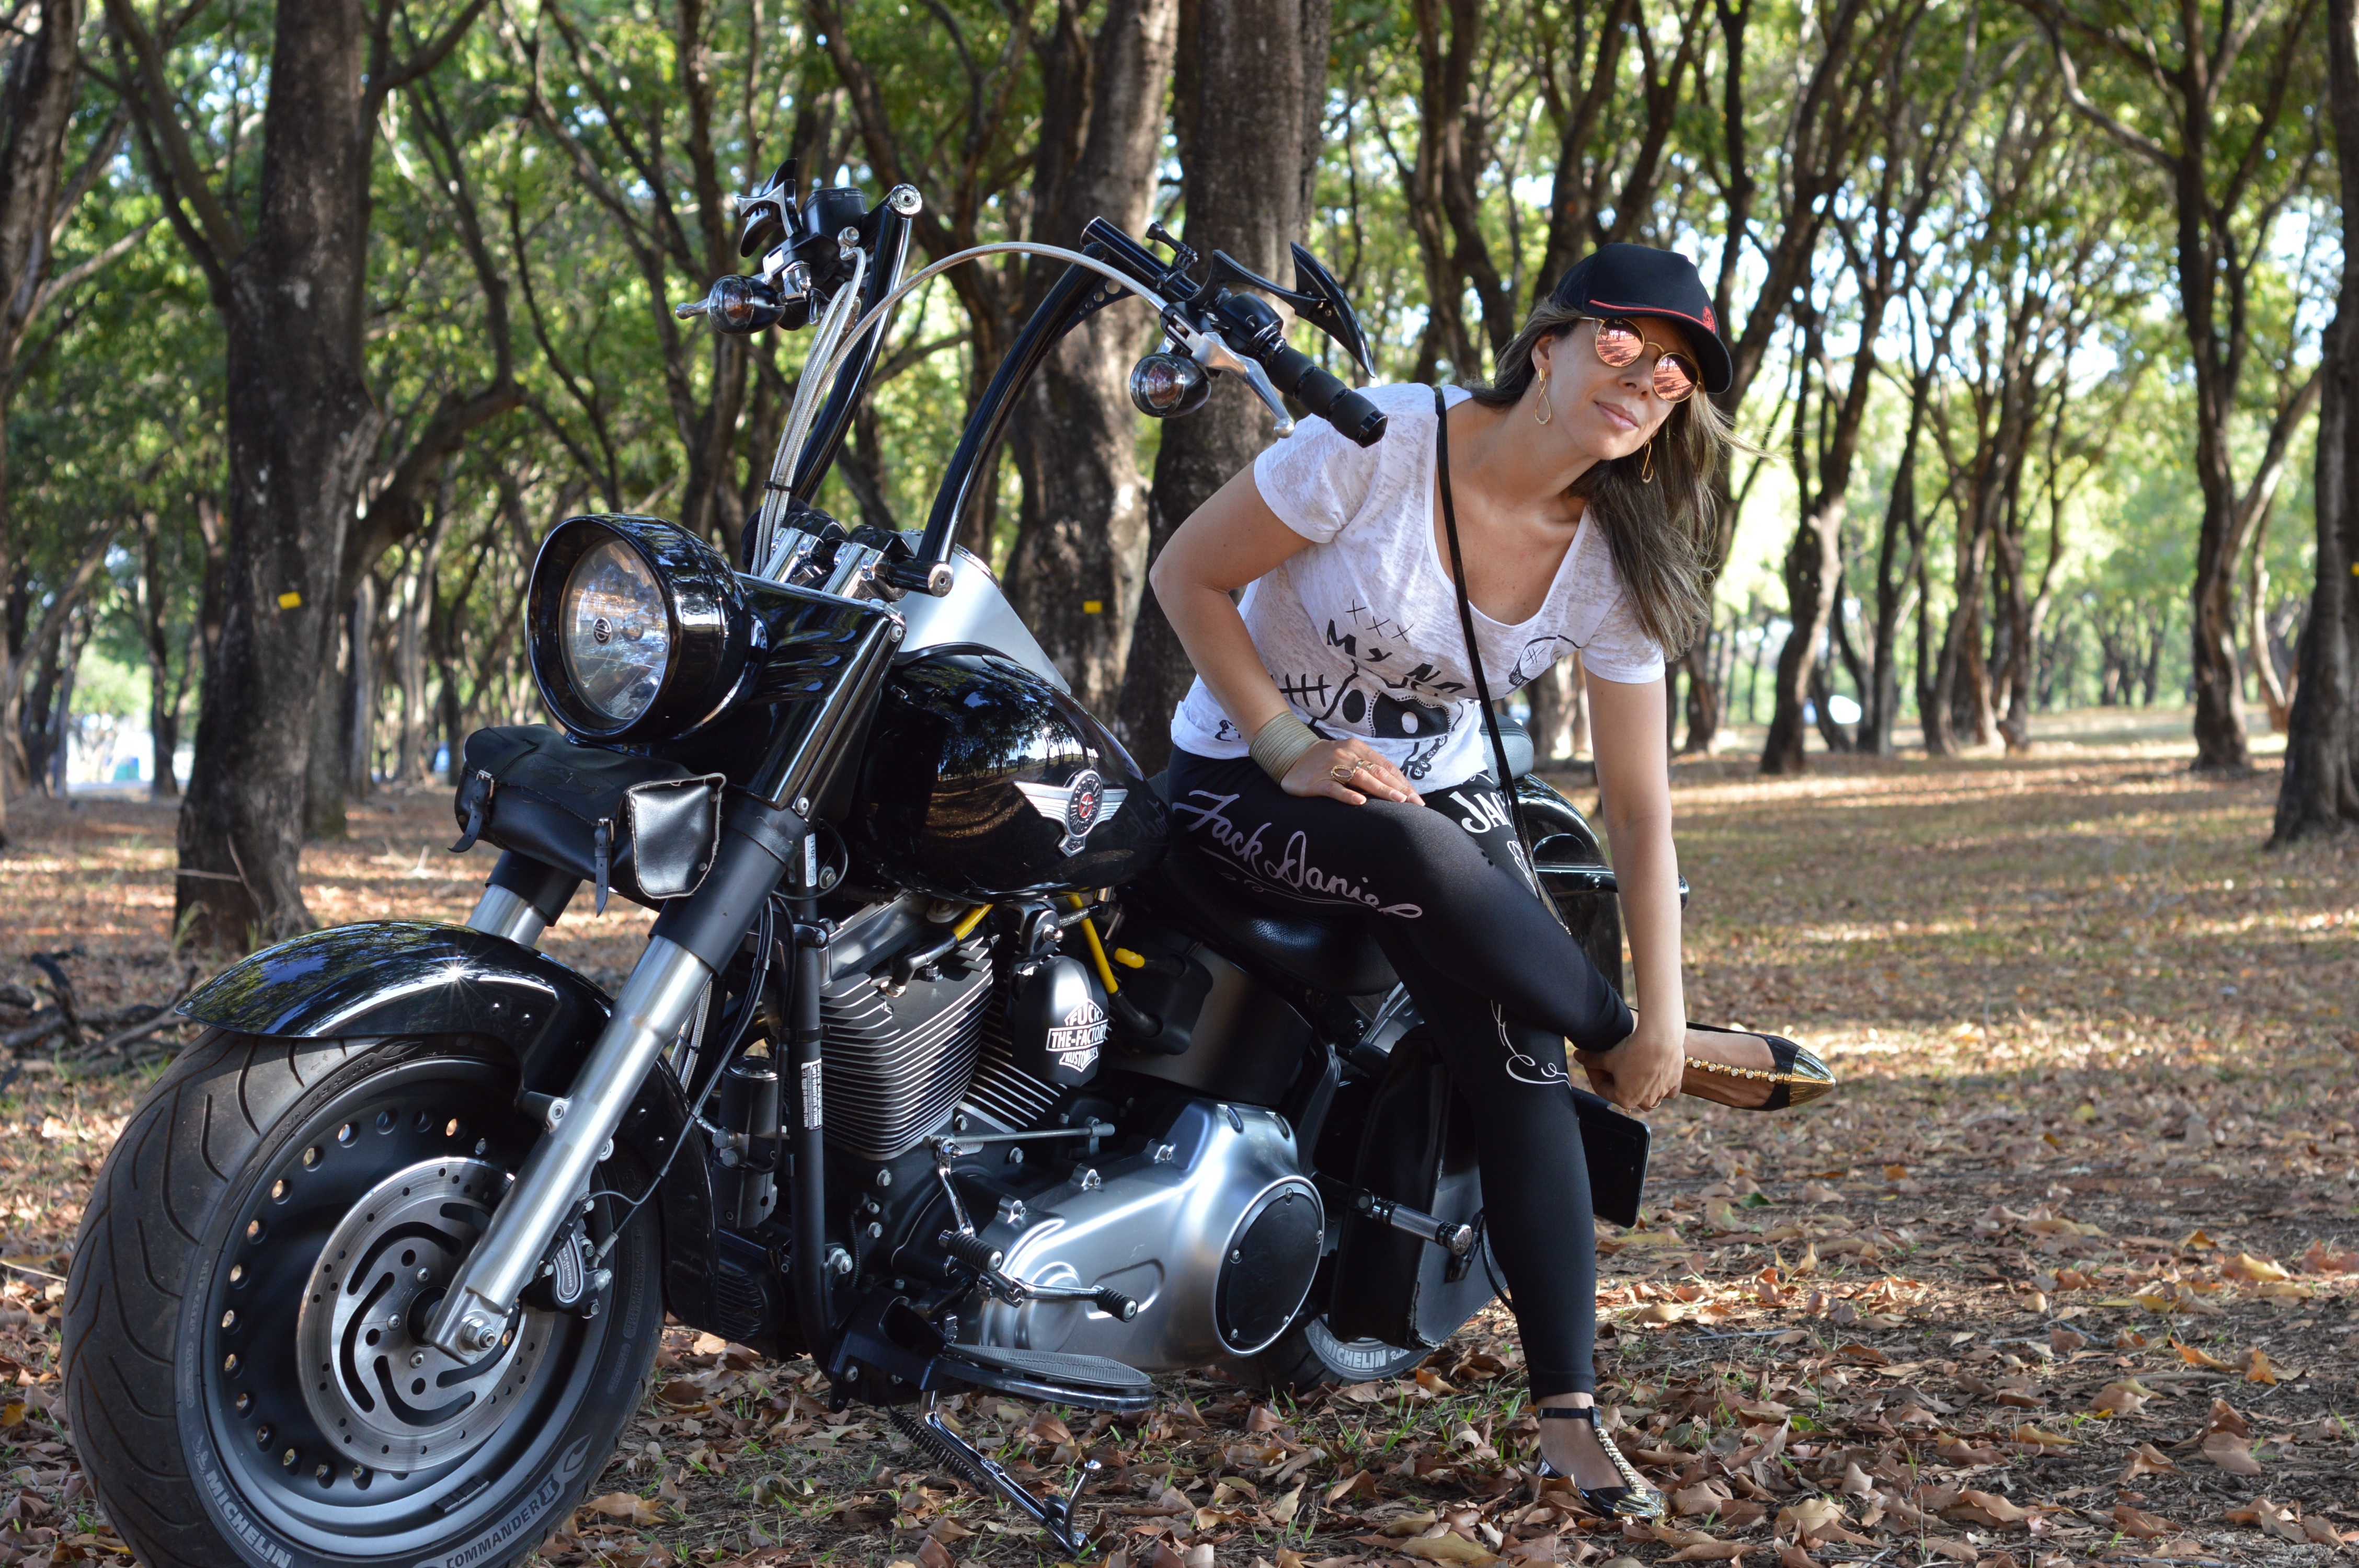
bicycle, vehicle, motorcycle, motorcycling, land vehicle